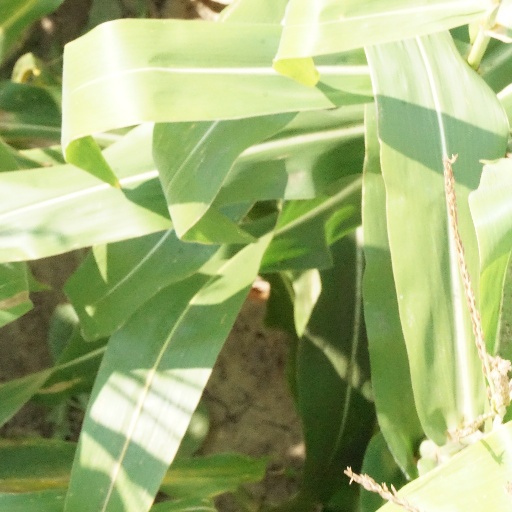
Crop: maize; corn